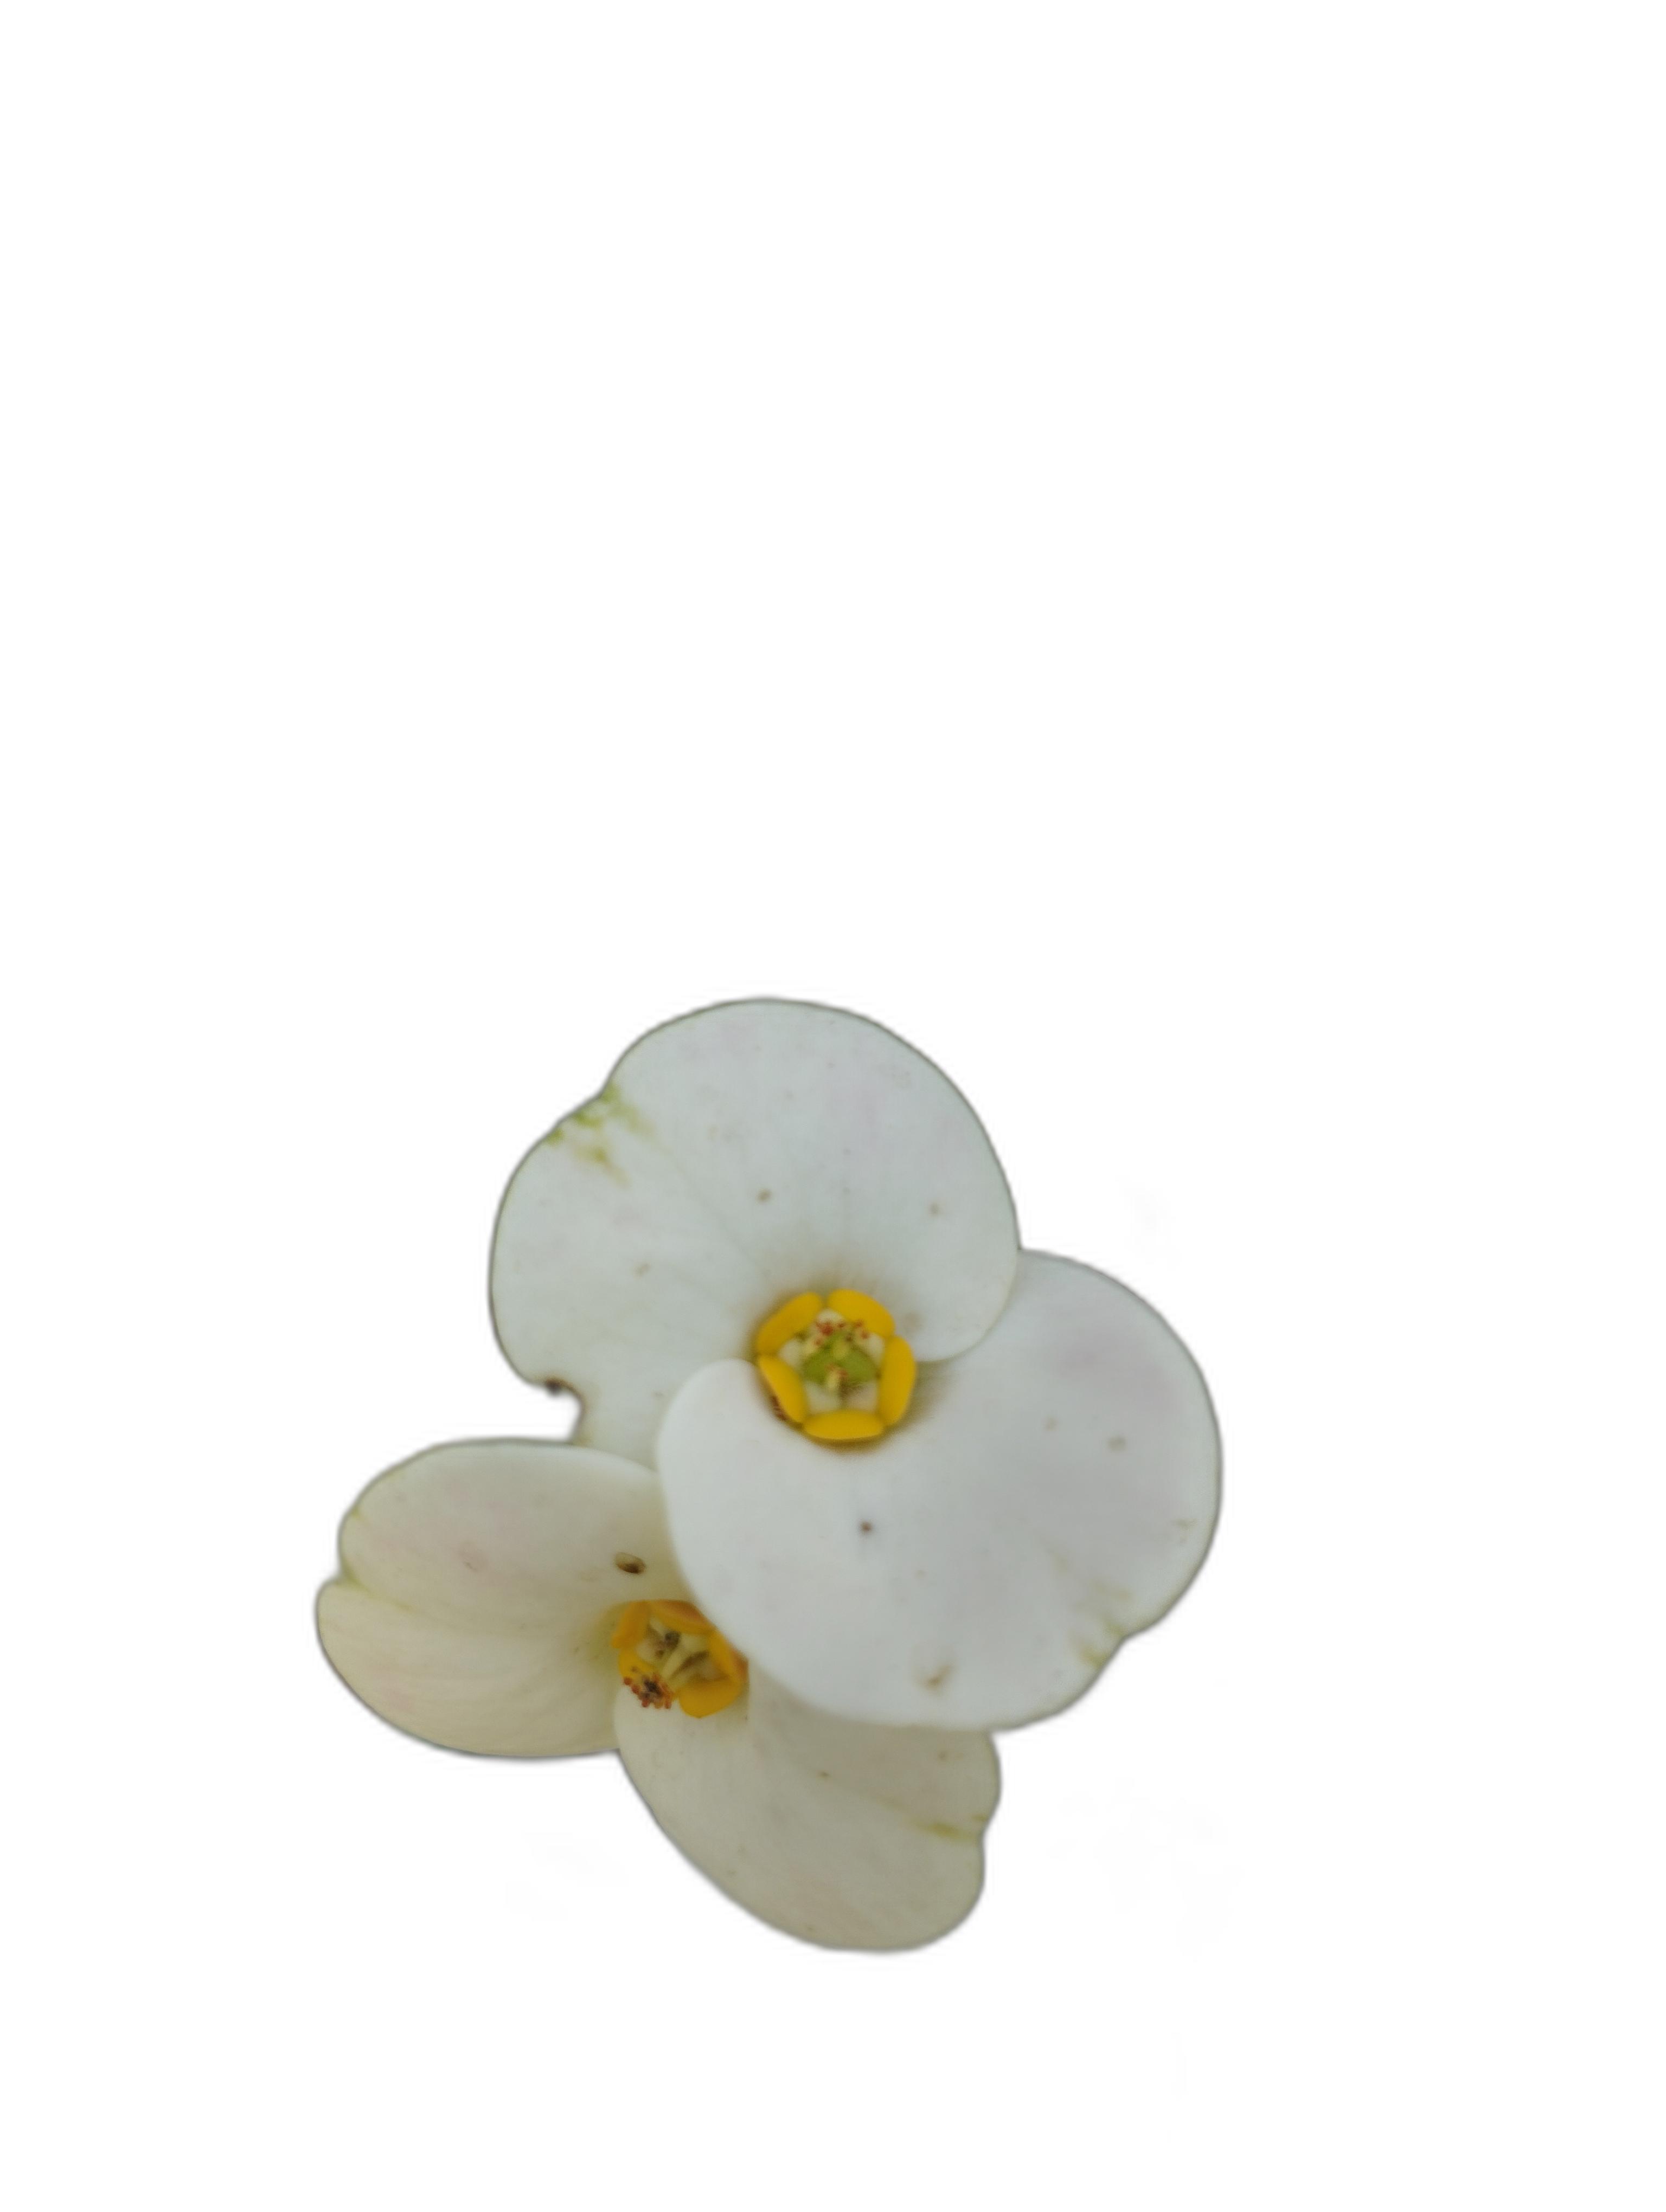
Label: Crown of thorns